Tritons' Fountain

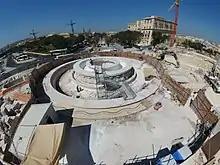
Restoration on the rest of the fountain on site, in June 2017

The Triton figures began to be dismantled on 4 February 2017, and they were later sent to Ferdinando Marinelli Artistic Foundry in Florence to be cleaned. The concrete that was used to fill the brass figures has been removed. A steel structure has been built inside the figures so as to support the weight of the plate, and each figure is now covered in microcrystalline wax for protection and was painted in azurite blue as was their original colour in 1959. The massive base of the fountain was restored by the "De Feo Restauri of Rome", a specialized company in restoration of monuments. A new plant room has been constructed, which is connected to the new pump room through a tunnel. The restored Triton figures were sent back to Malta and reinstalled in August 2017, and renovation works of the surrounding square continued until the end of the year.